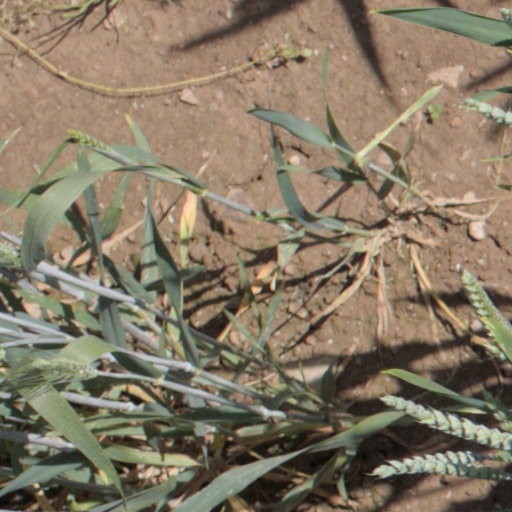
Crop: wheat